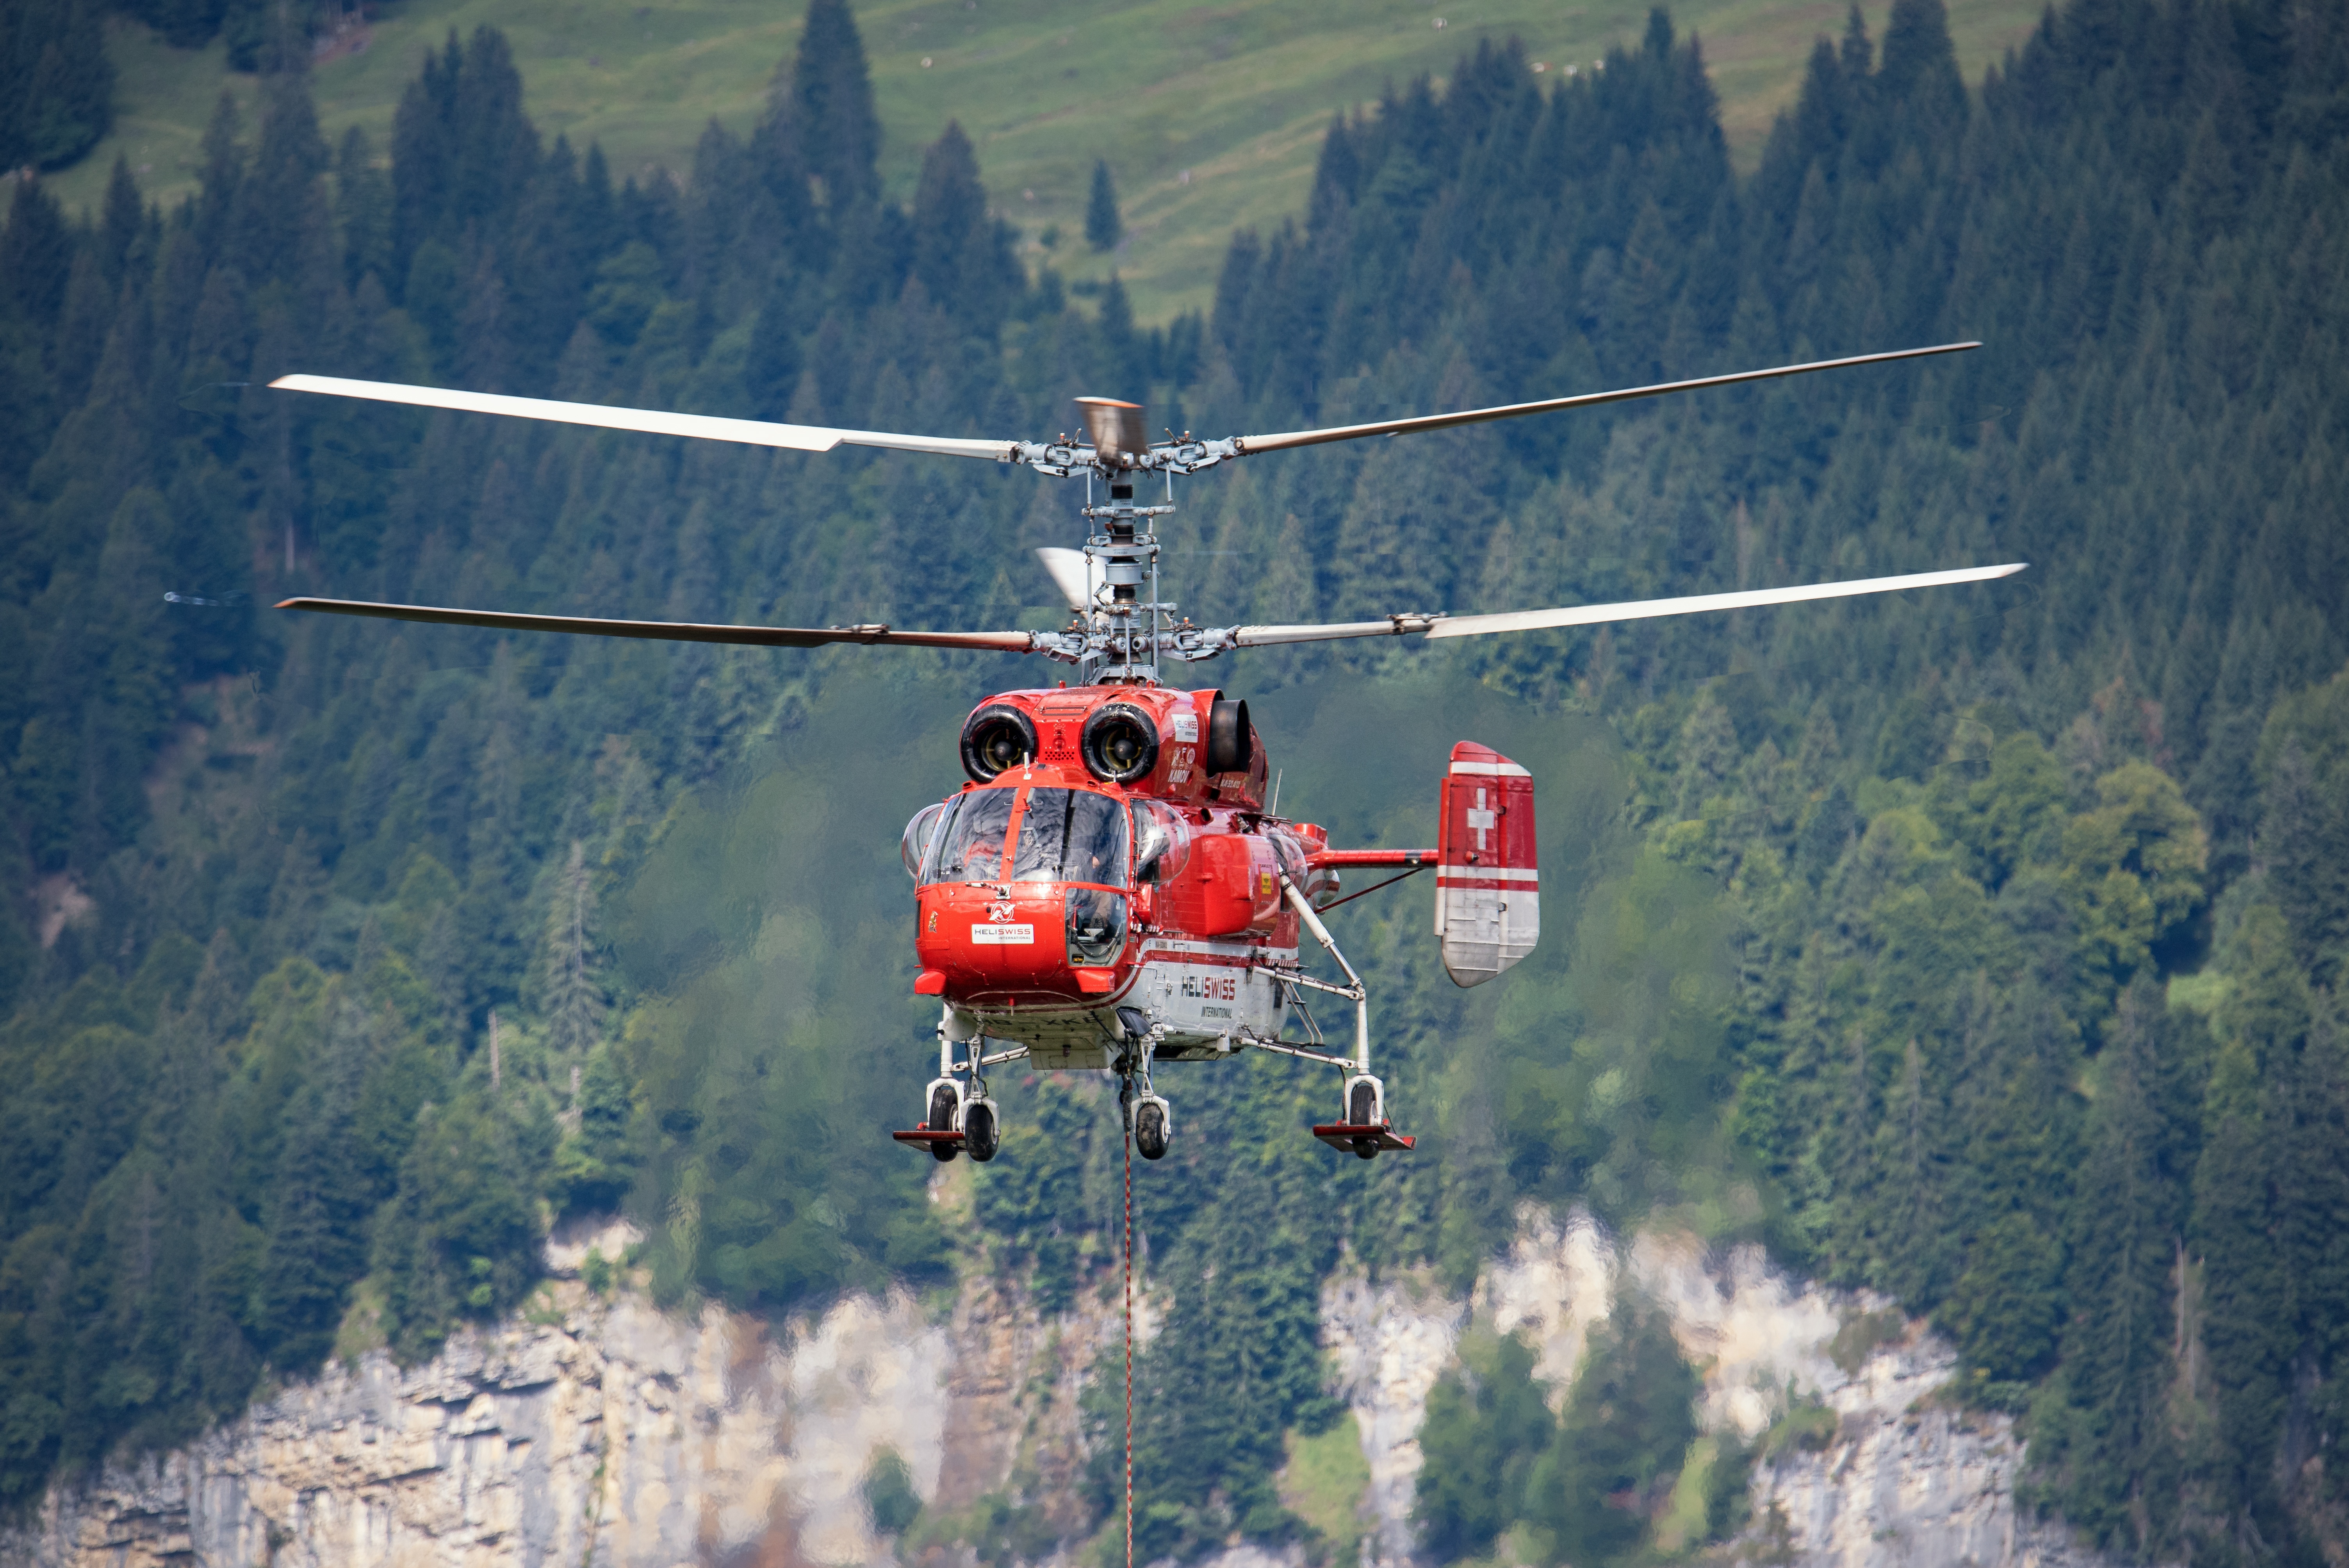
work, mountain range, aircraft, vehicle, aviation, flight, alpine, helicopter, logging, rotorcraft, air force, atmosphere of earth, helicopter rotor, military helicopter, kamov